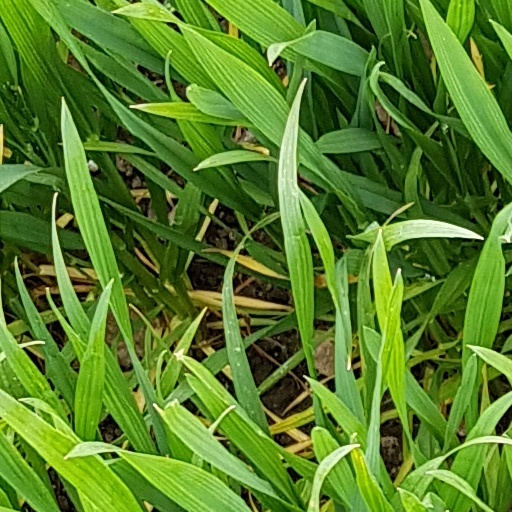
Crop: wheat